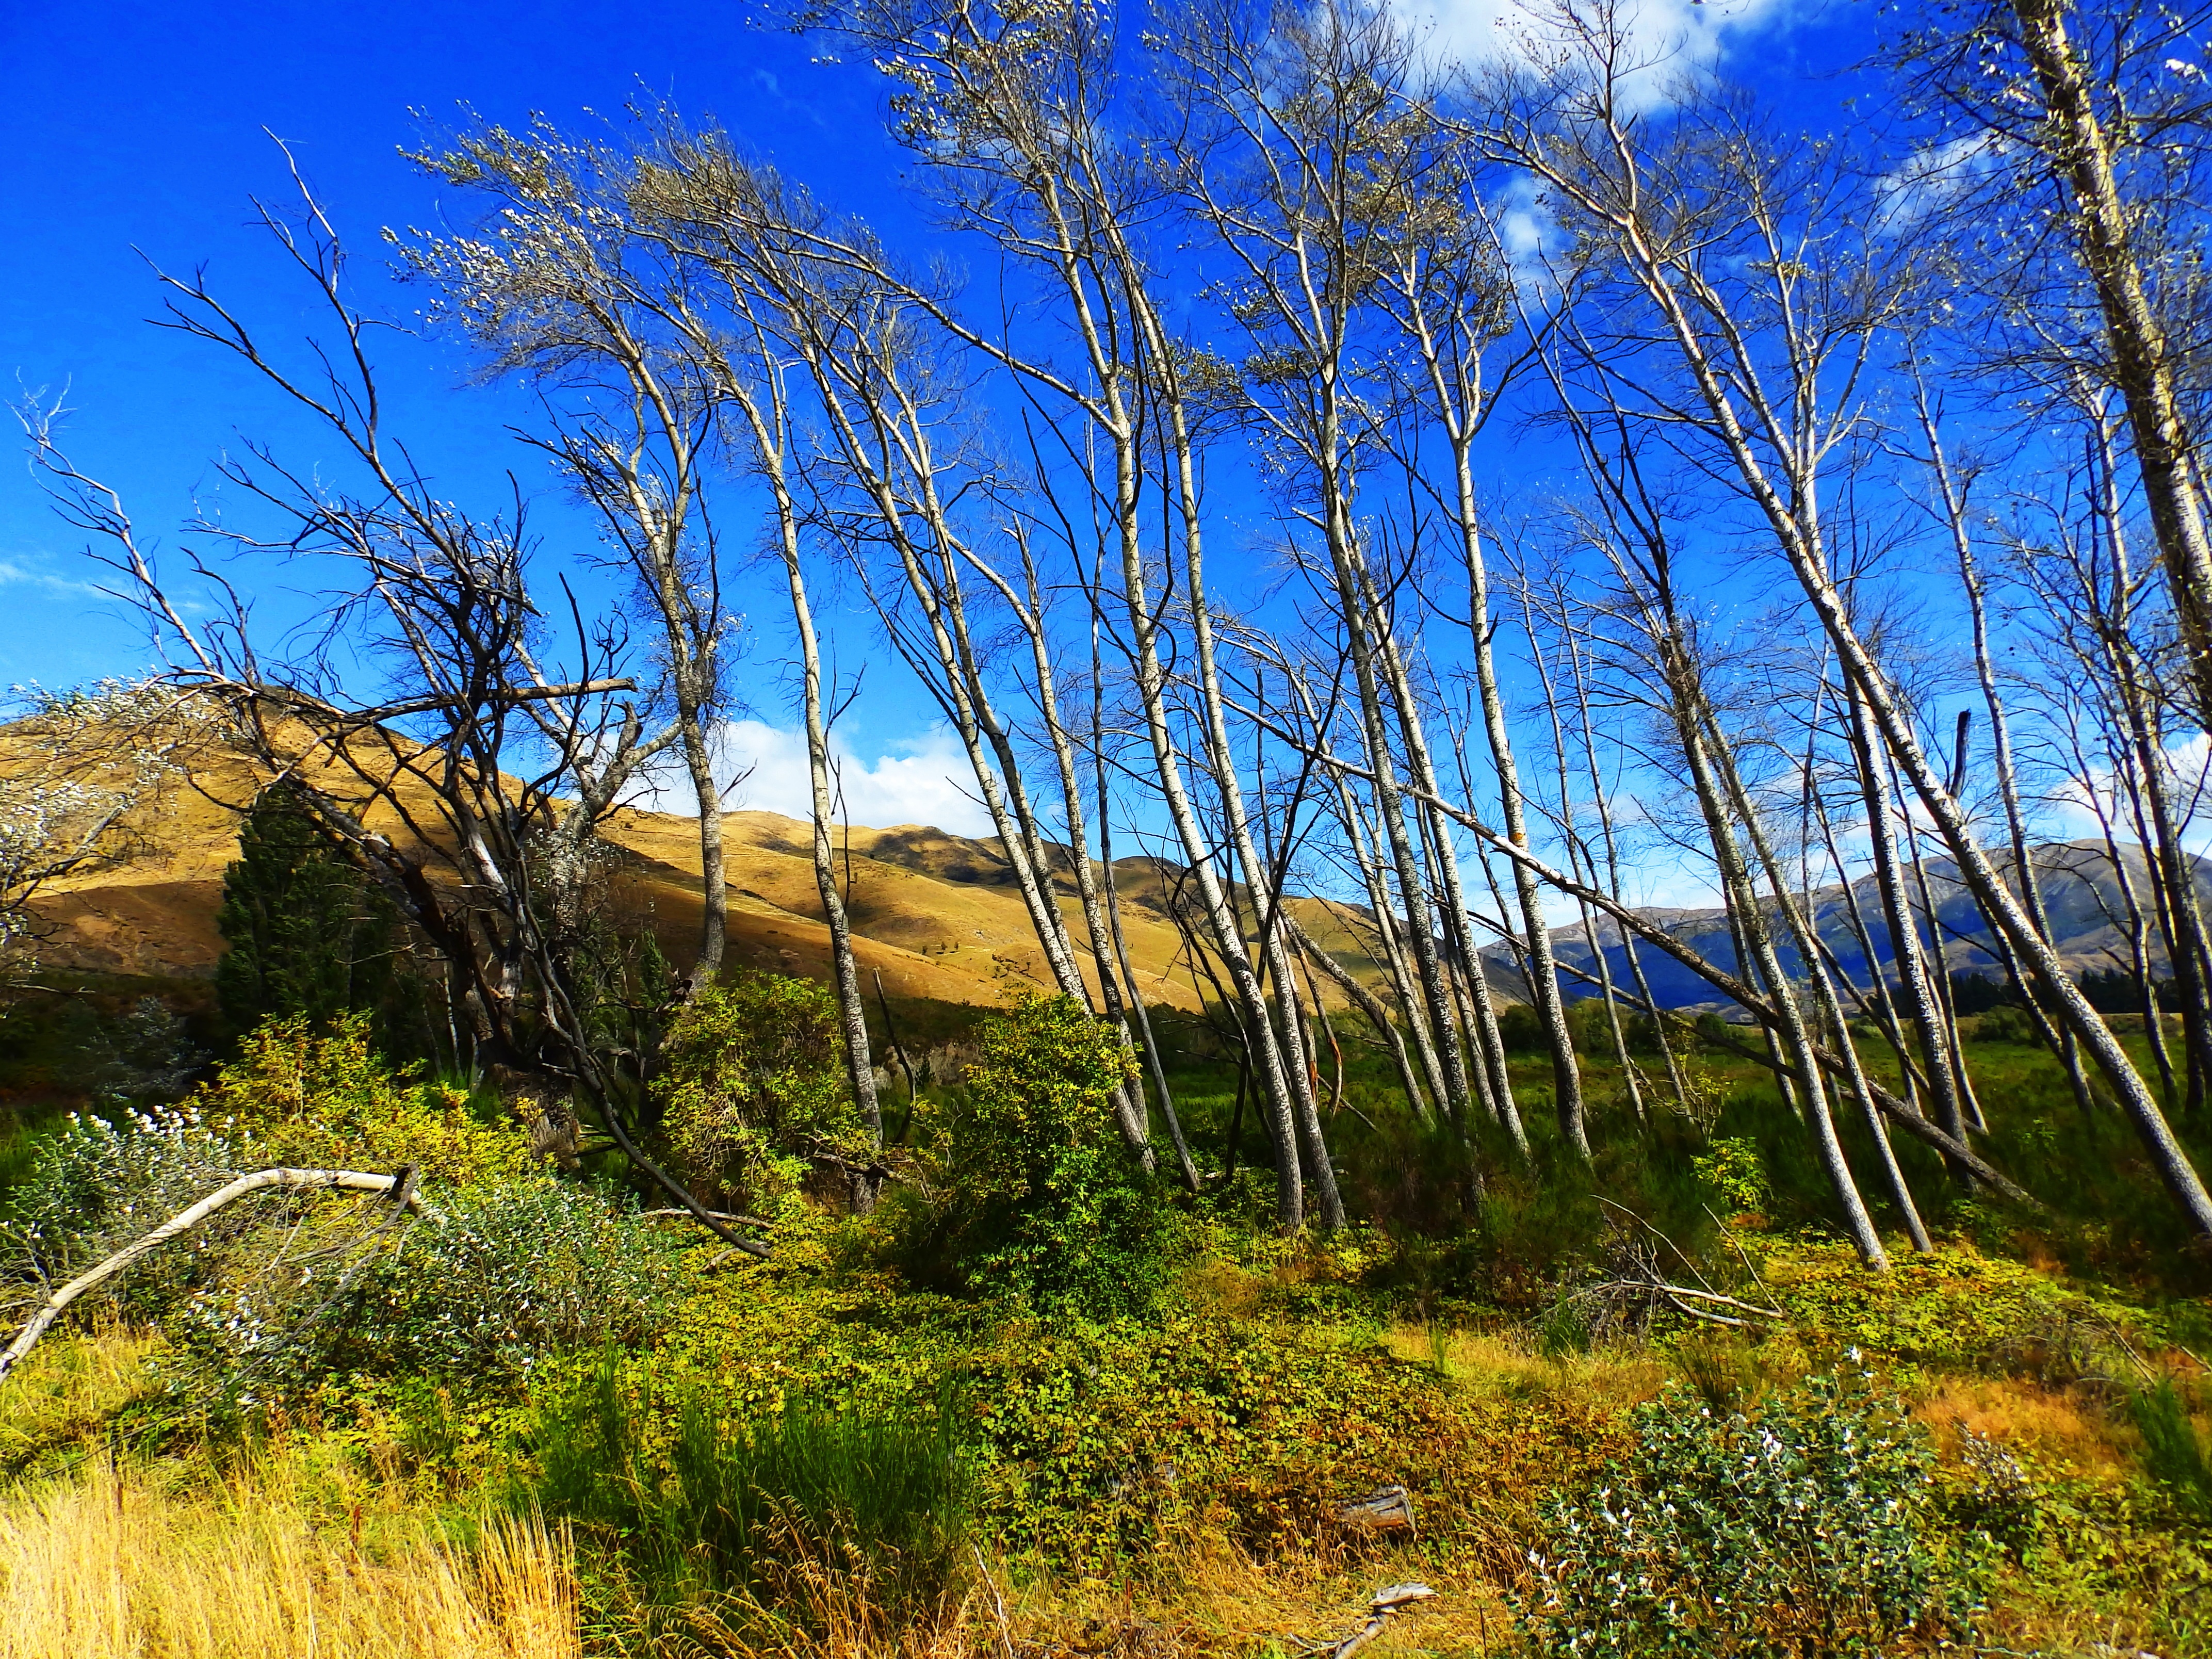
landscape, tree, nature, forest, grass, wilderness, mountain, plant, meadow, prairie, sunlight, leaf, hill, flower, autumn, flora, ridge, mountains, grassland, vegetation, wetland, new zealand, woodland, habitat, ecosystem, pass, the silence, rural area, natural environment, grass family, woody plant